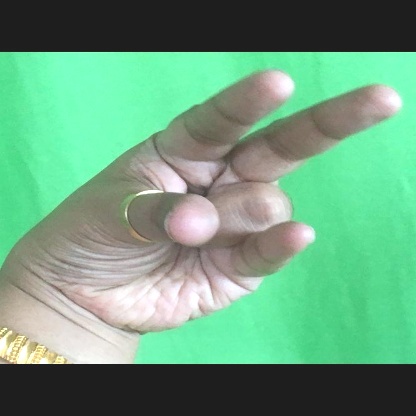
Mudra: Kangulam